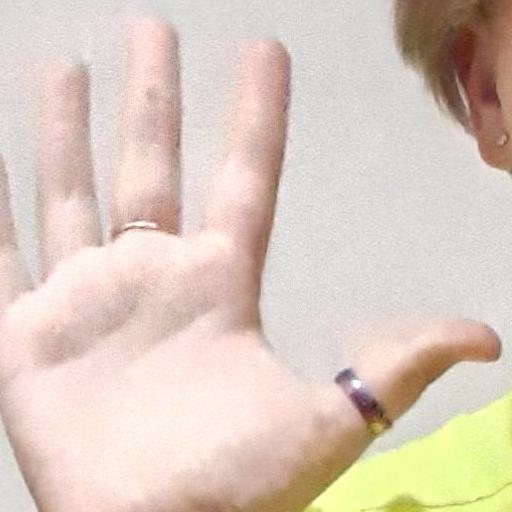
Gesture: palm